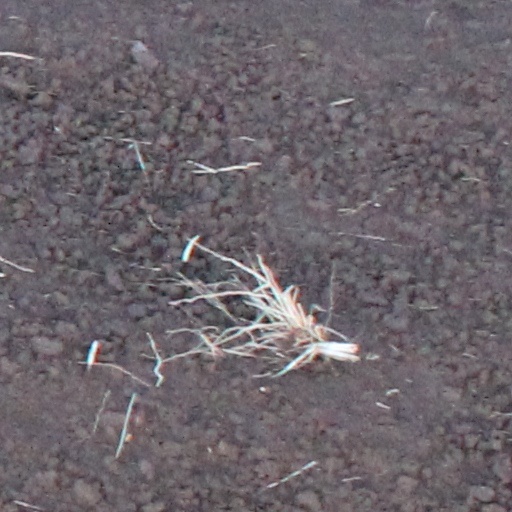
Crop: wheat